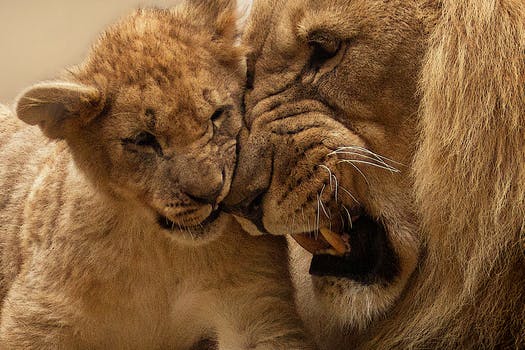
Label: No Watermark